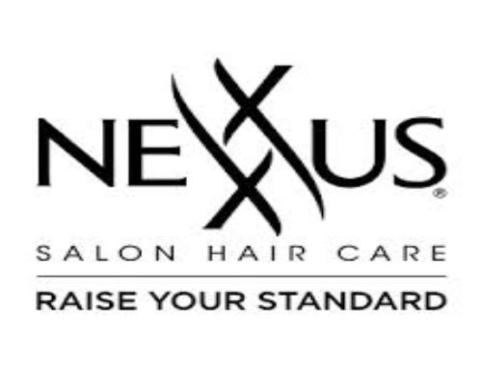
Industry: Necessities